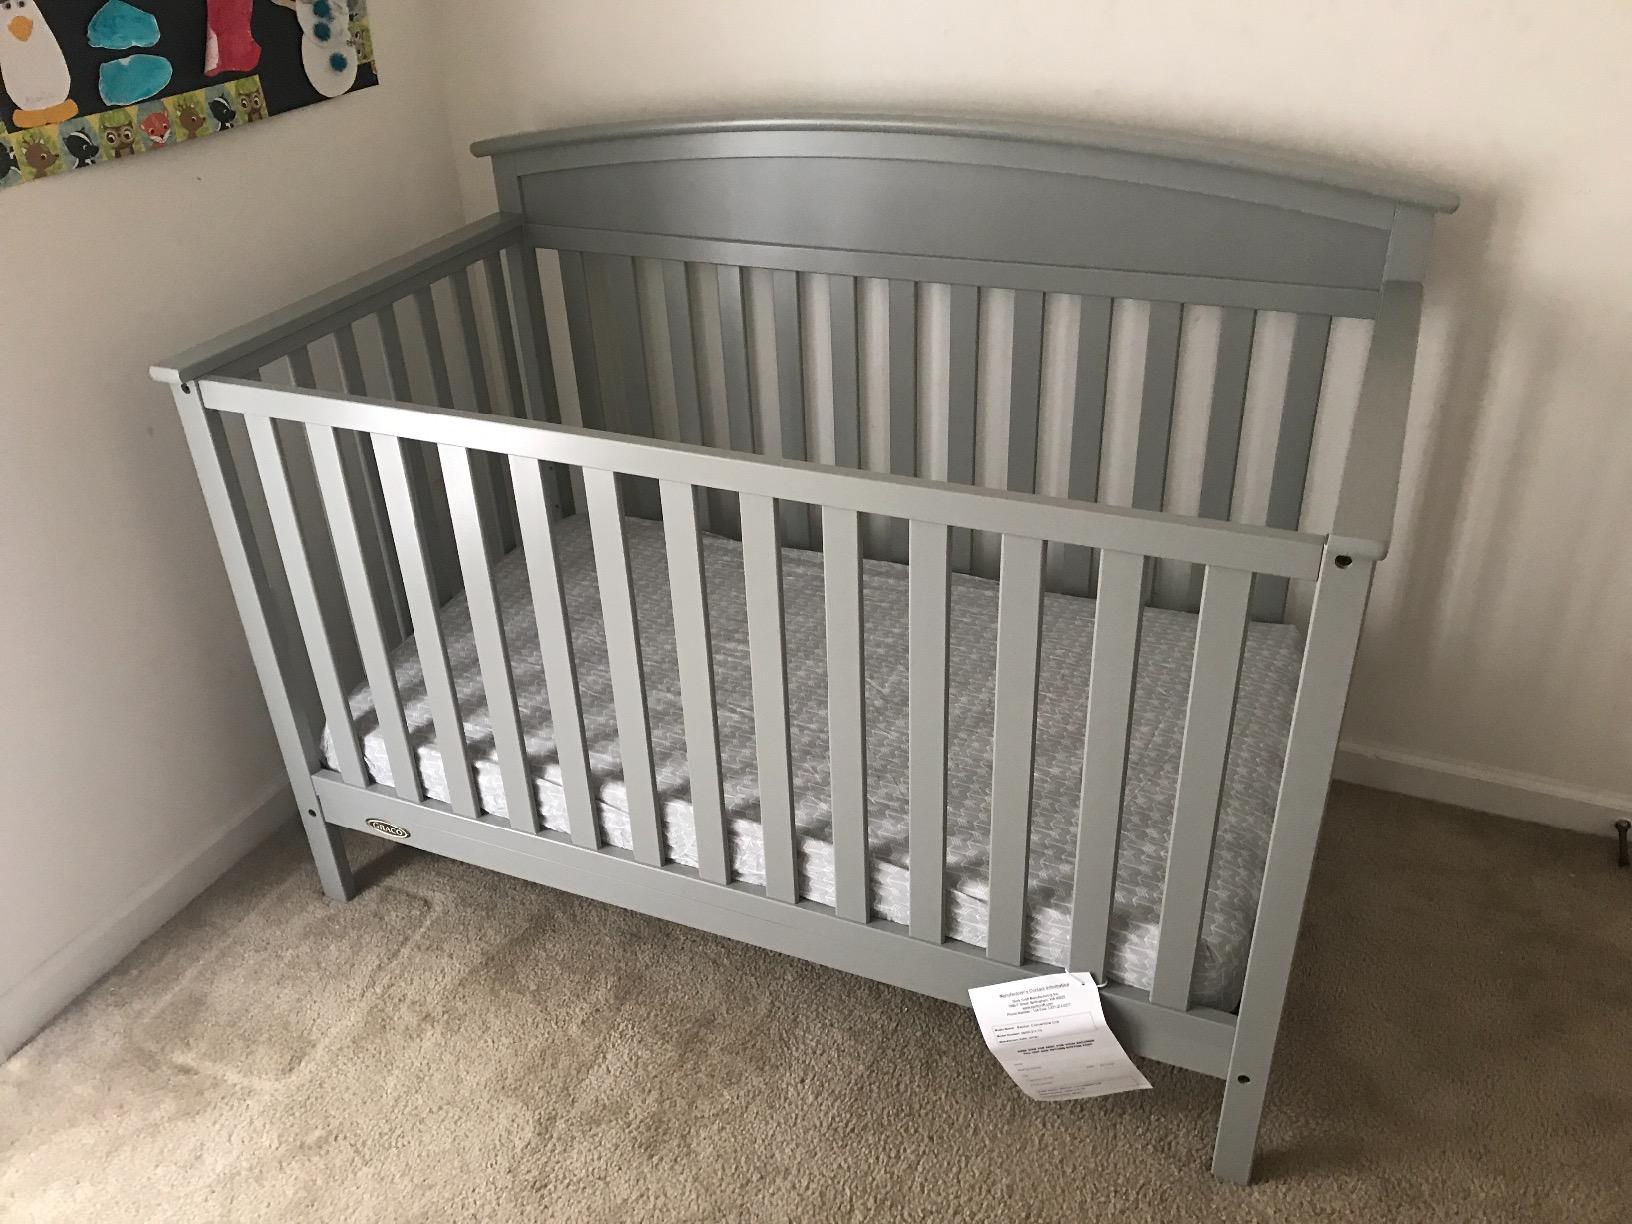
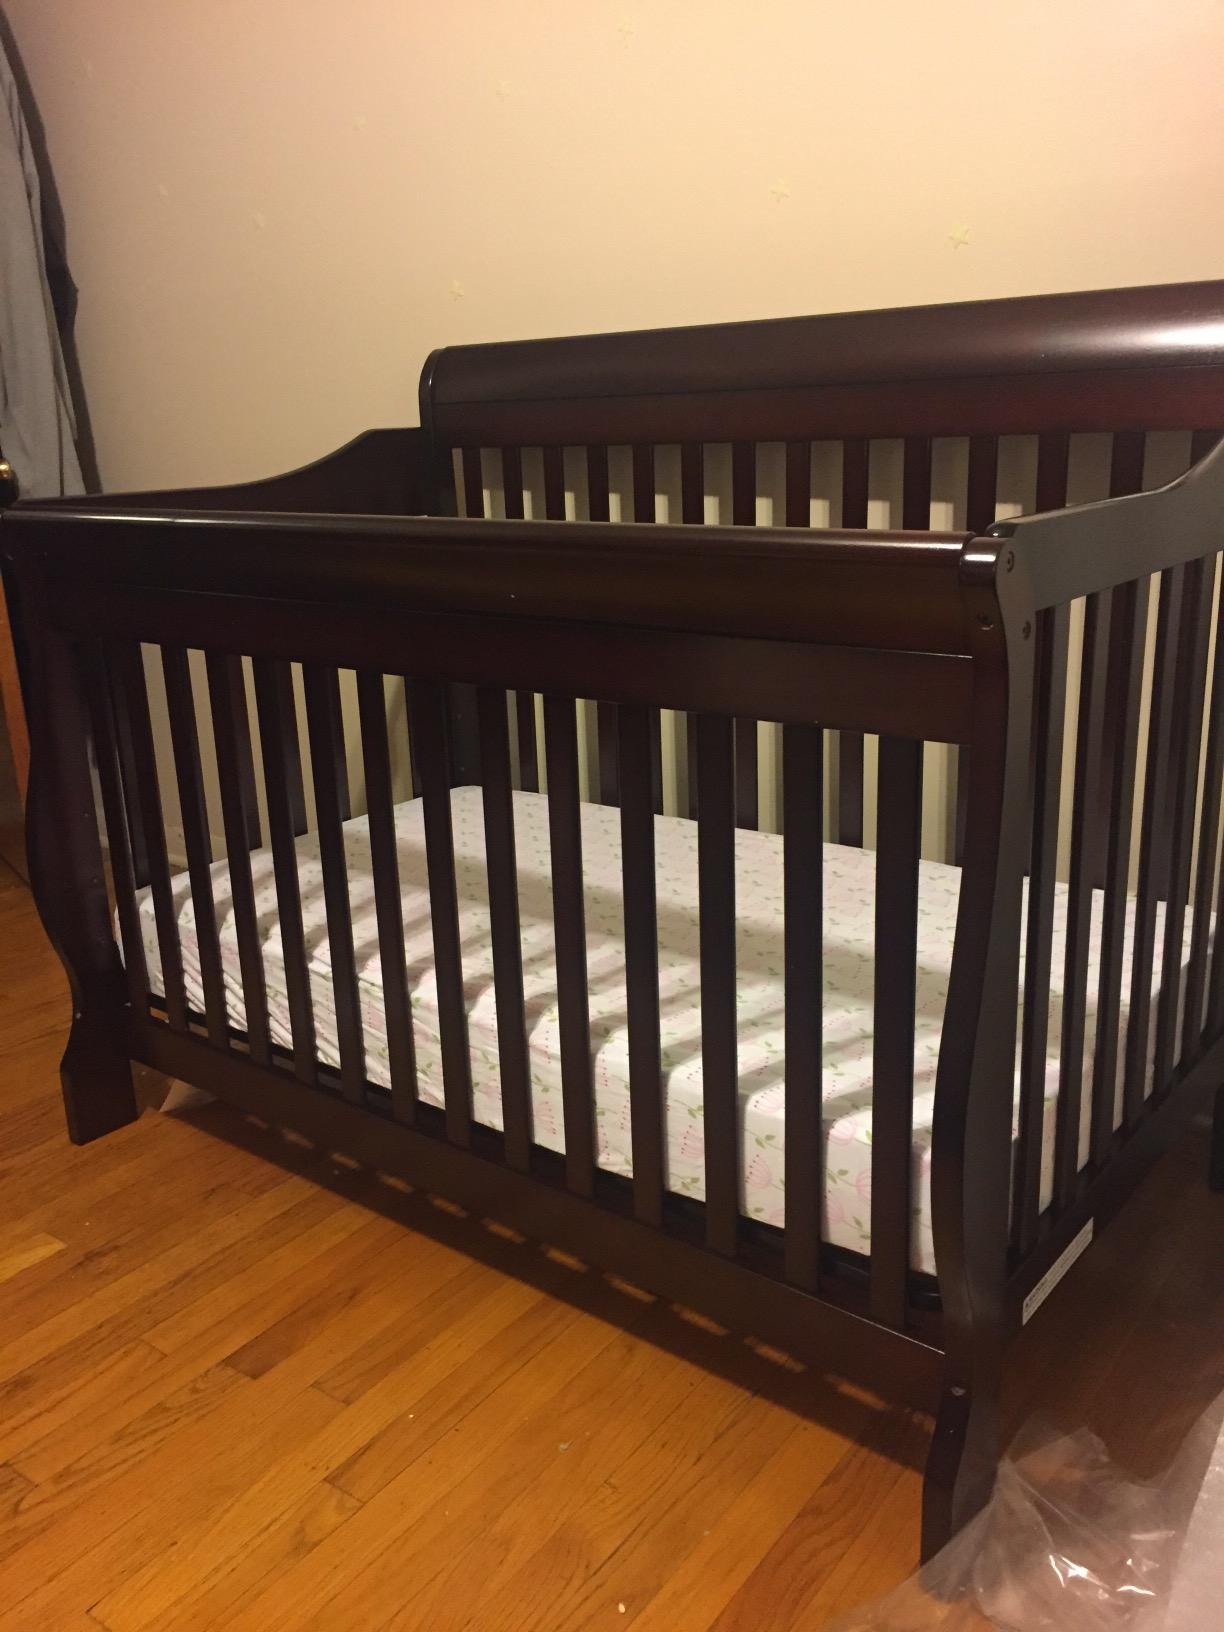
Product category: products_crib
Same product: no